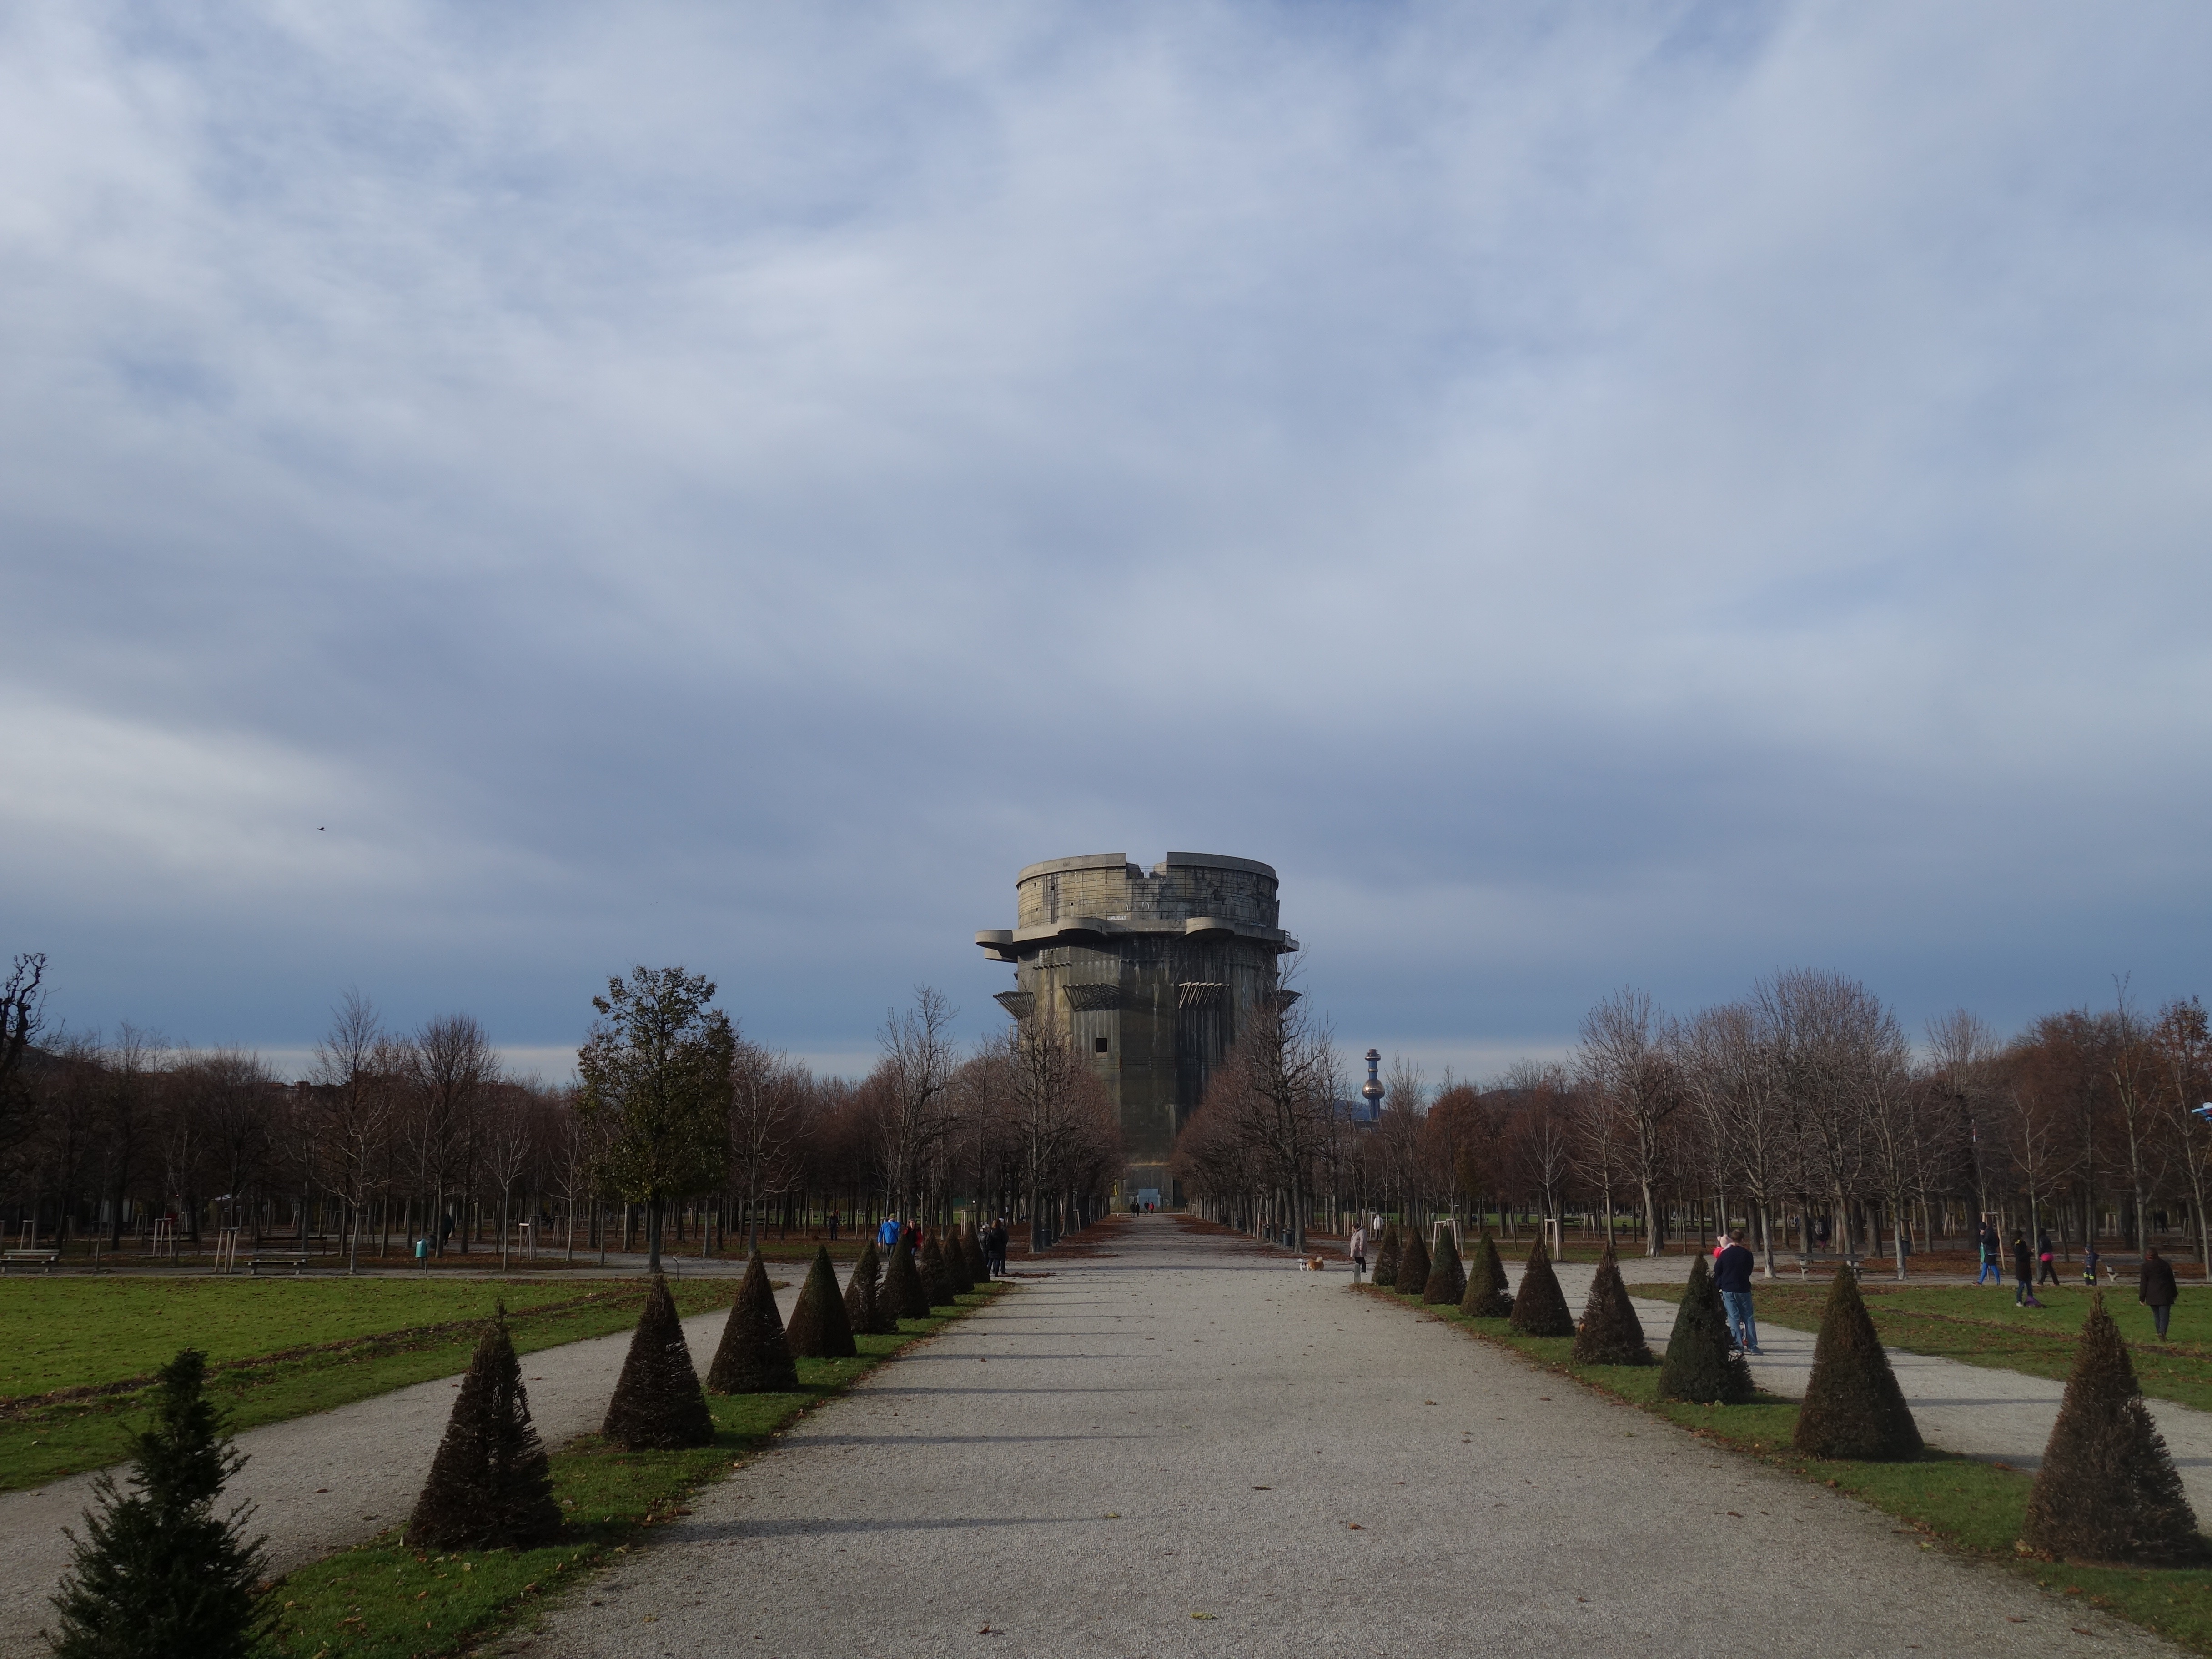
transport, park, waterway, vienna, rural area, flakturm, augarten